John D. Waiheʻe III

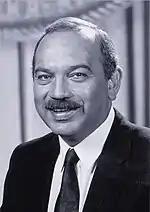
Waihe'e as governor.

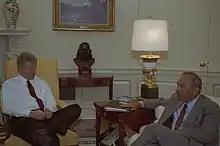
Waihee with President Bill Clinton in April 1993

Waihee successfully ran for the governor's office sharing a ticket with state senator Ben Cayetano. Cayetano became Waihee's lieutenant governor for two terms; both were re-elected in 1990. During much of his term, Hawaii experienced a boom in the tourism industry and increased foreign investment, especially from Japan. The issue of Hawaiian sovereignty also took on increased importance as the centennial anniversary of the overthrow of the Kingdom of Hawaiʻi (when Queen Liliuokalani was deposed) occurred. Waihee left office in 1994, having served the maximum two terms in office as permitted by the Constitution of Hawaii that he had helped to author. His lieutenant governor won the election to succeed Waihee.